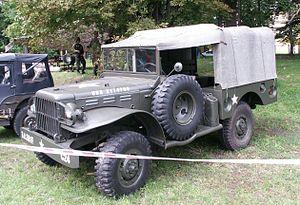
La gamme des Dodge WC est une série de camions militaires légers produite par la société Dodge durant la Seconde Guerre mondiale.